Phenotypic plasticity

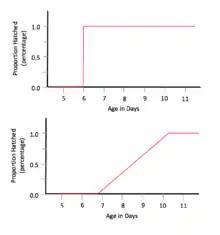
Hatch rates for red-eyed tree frog tadpoles depends on predation

The red-eyed tree frog, "Agalychnis callidryas", is an arboreal frog (hylid) that resides in the tropics of Central America. Unlike many frogs, the red-eyed tree frog has arboreal eggs which are laid on leaves hanging over ponds or large puddles and, upon hatching, the tadpoles fall into the water below. One of the most common predators encountered by these arboreal eggs is the cat-eyed snake, "Leptodeira septentrionalis". In order to escape predation, the red-eyed tree frogs have developed a form of adaptive plasticity, which can also be considered phenotypic plasticity, when it comes to hatching age; the clutch is able to hatch prematurely and survive outside of the egg five days after oviposition when faced with an immediate threat of predation. The egg clutches take in important information from the vibrations felt around them and use it to determine whether or not they are at risk of predation. In the event of a snake attack, the clutch identifies the threat by the vibrations given off which, in turn, stimulates hatching almost instantaneously. In a controlled experiment conducted by Karen Warkentin, hatching rate and ages of red-eyed tree frogs were observed in clutches that were and were not attacked by the cat-eyed snake. When a clutch was attacked at six days of age, the entire clutch hatched at the same time, almost instantaneously. However, when a clutch is not presented with the threat of predation, the eggs hatch gradually over time with the first few hatching around seven days after oviposition, and the last of the clutch hatching around day ten. Karen Warkentin's study further explores the benefits and trade-offs of hatching plasticity in the red-eyed tree frog.